Unnatural History (TV series)

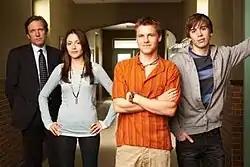
The cast of "Unnatural History" (from left to right), Martin Donovan as Bryan Bartlett, Italia Ricci as Maggie Winnock, Kevin G. Schmidt as Henry Griffin and Jordan Gavaris as Jasper Bartlett.

"Unnatural History" received mixed to positive reviews from critics, with Barry Garron of "The Hollywood Reporter" praising it as "an appealing mix between "The Hardy Boys" and "Indiana Jones" with "National Treasure" thrown in for good measure". "Los Angeles Times" writer Robert Lloyd found the show fun and lively, composed of "familiar, mashed-together" action-adventure themes. "Variety" reviewer Brian Lowry was more critical, calling it "unexciting" and lacking "the requisite thrills a young audience weaned on big-budget movies is apt to demand."